Dundee

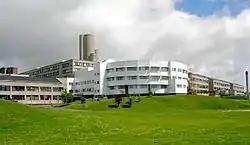
Ninewells Hospital, one of the largest employers in the Dundee area

Very little of pre-Reformation Dundee remains, the destruction suffered in the War of the Rough Wooing being almost total, with only scattered, roofless shells remaining. The area occupied by the medieval burgh of Dundee extends between East Port and West Port, which formerly held the gates to the walled city. The shoreline has been altered considerably since the early 19th century through development of the harbour area and land reclamation. Several areas on the periphery of the burgh saw industrial development with the building of textile mills from the end of the 18th century. Their placement was dictated by the need for a water supply for the modern steam powered machinery, and areas around the Lochee Burn (Lochee), Scouring Burn (Blackness) and Dens Burn (Dens Road area) saw particular concentrations of mills. The post war period saw expansion of industry to estates along the Kingsway.